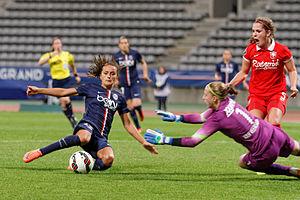
Ligue des champions, PSG - Twente, 15 octobre 2014